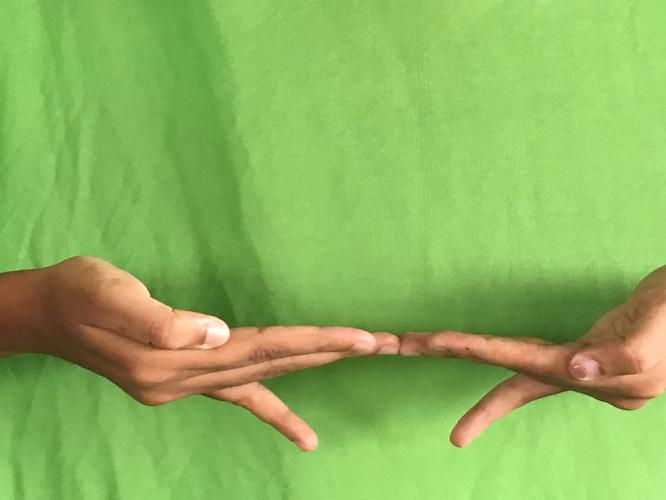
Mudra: Khatva
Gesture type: double_hand